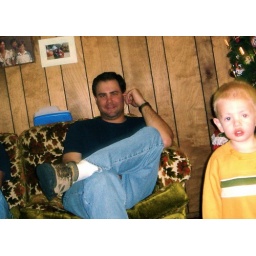
My brother Colby, the tree scientist, in the basement of my Grandma Leichty's house in Utah.